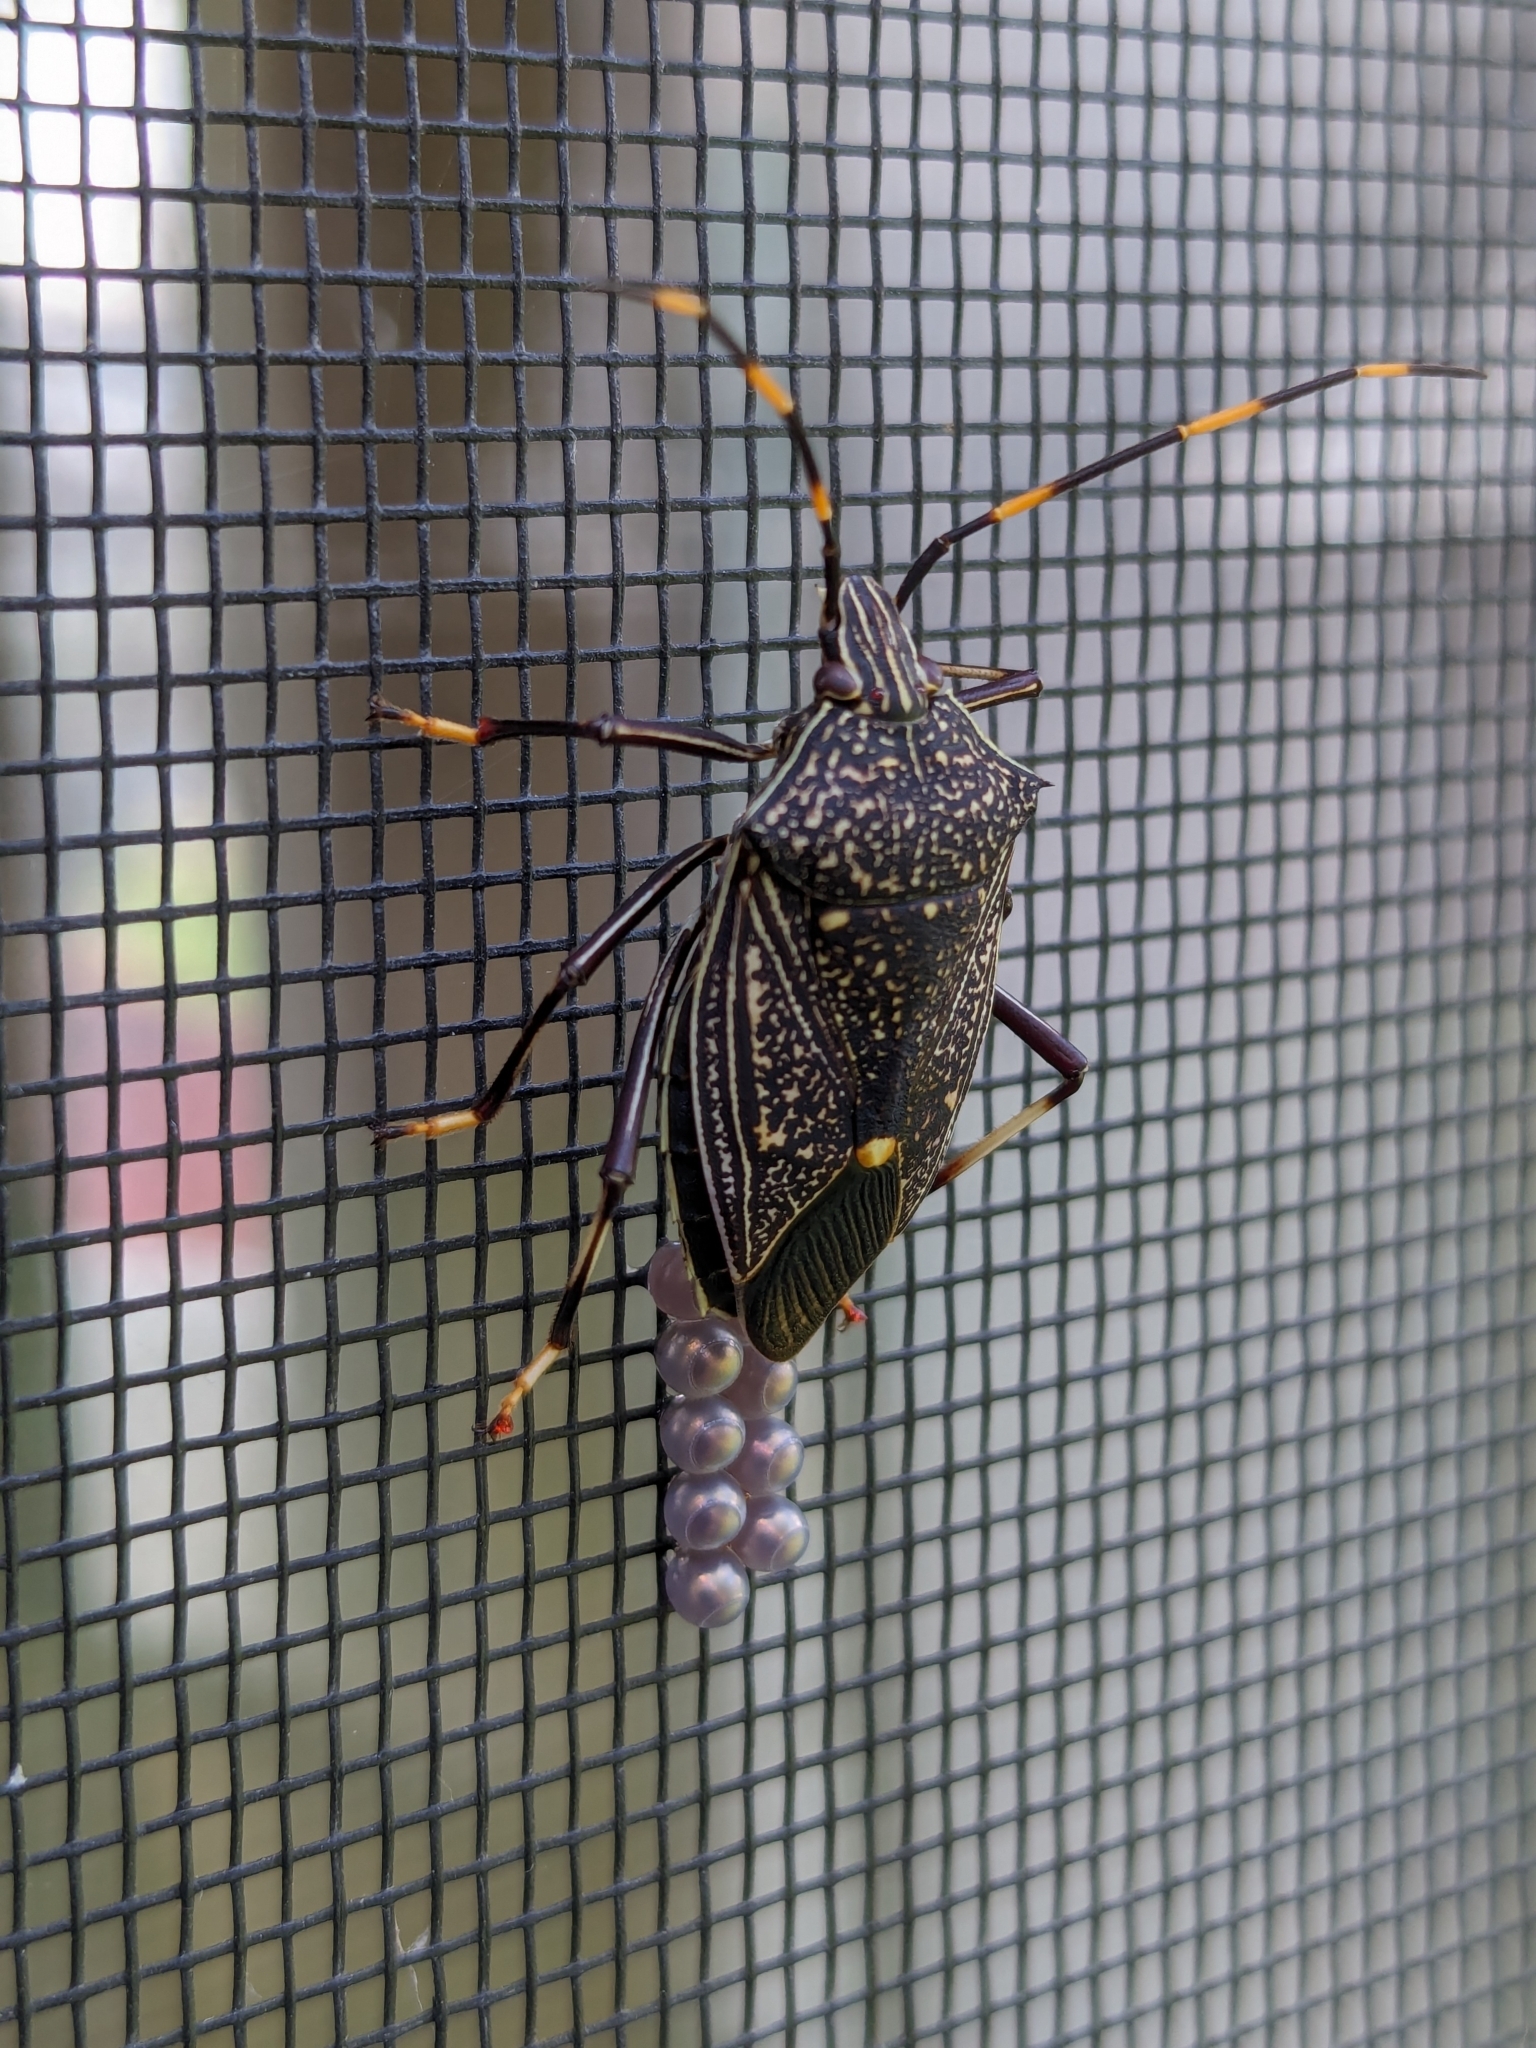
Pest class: stink_bug